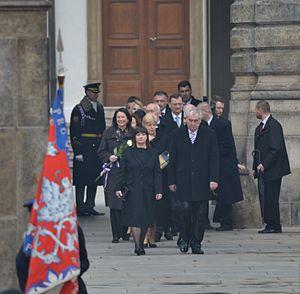
Ivana Zemanová née Bednarčíková est la Première dame de République Tchèque, épouse du président Miloš Zeman.